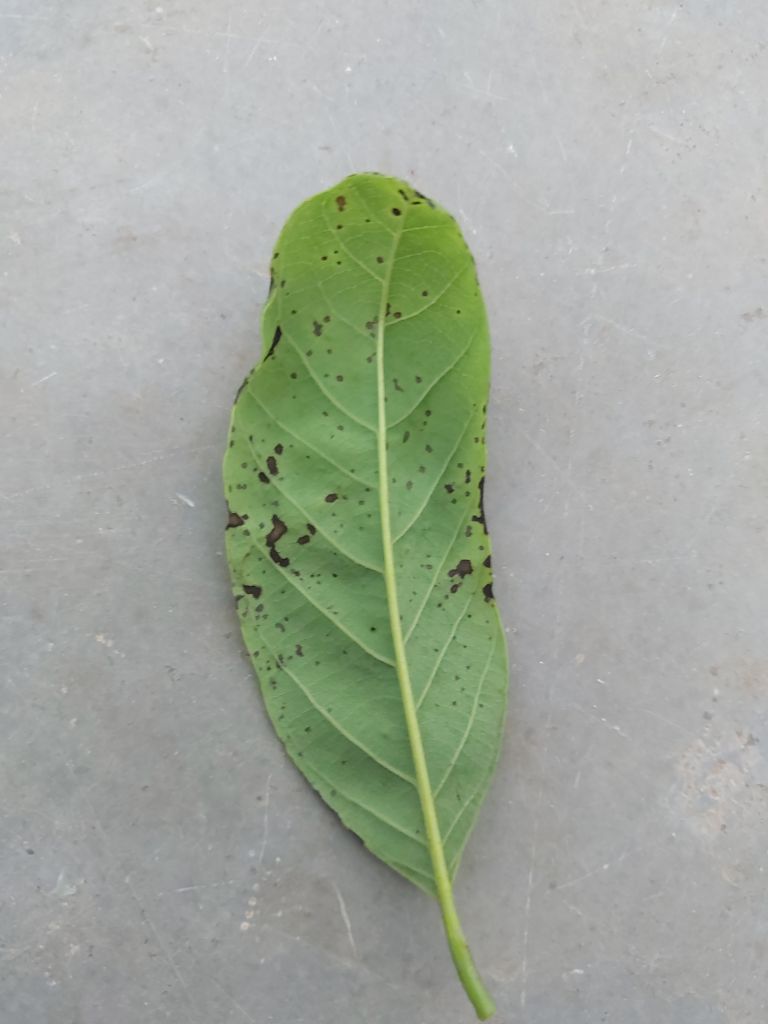
Disease label: Leaf spot on Leaves